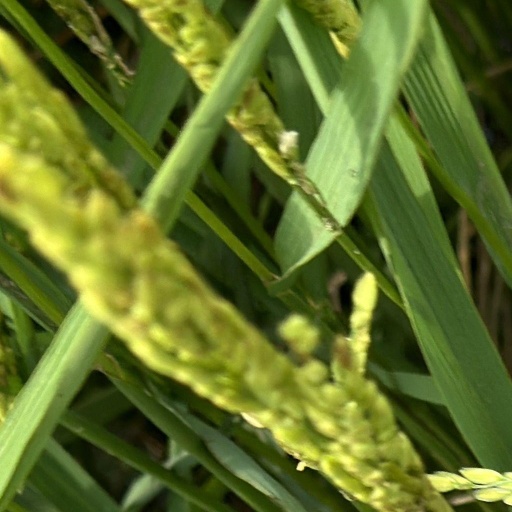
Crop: rice